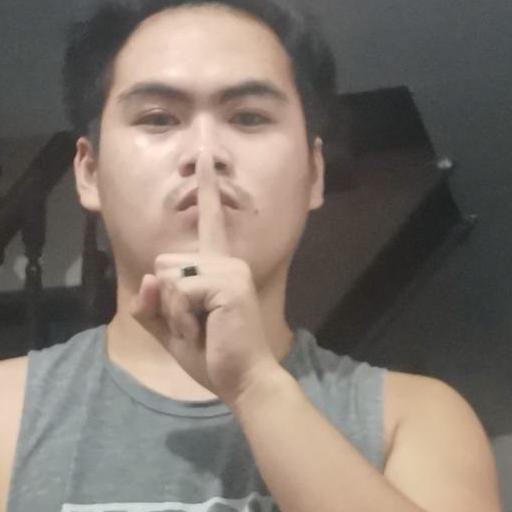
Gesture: mute